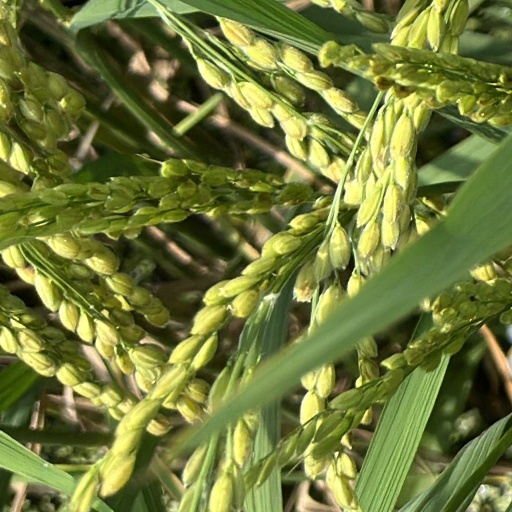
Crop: rice